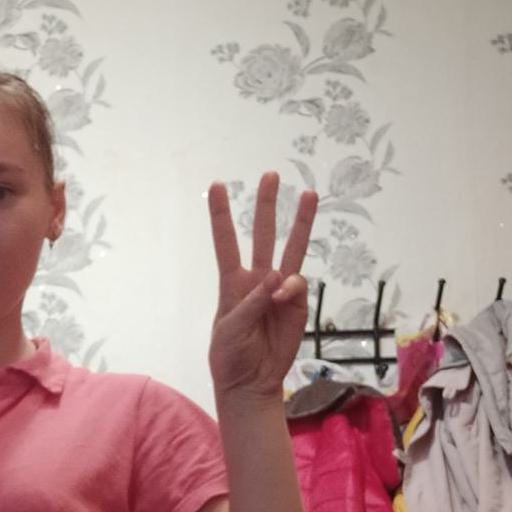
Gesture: three